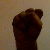
The image shows a hand gesture representing the letter 'S' in Indian Sign Language.